Giuseppe Monterosso

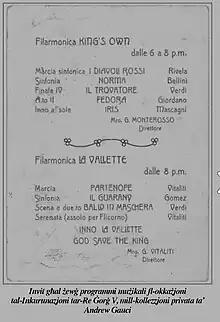
Concert program for the coronation of King George V, Giuseppe Monterosso conducts the King's Own Band – Valletta (Malta, 22.06.1911)

In 1912, Monterosso was offered the chance to be vice-master and substitute conductor of the Society of the King's Own Band of Valletta. During this period he directed the program of the Musical Concert in honor of the coronation of King George V of the United Kingdom held on 22 June 1911 in St George's Square in Valletta.